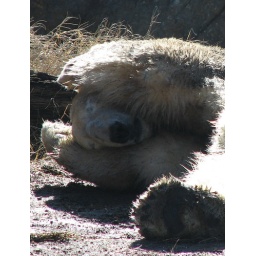
This elderly polar bear is quite a character. He enjoys playing in the water and rolling in the mud.